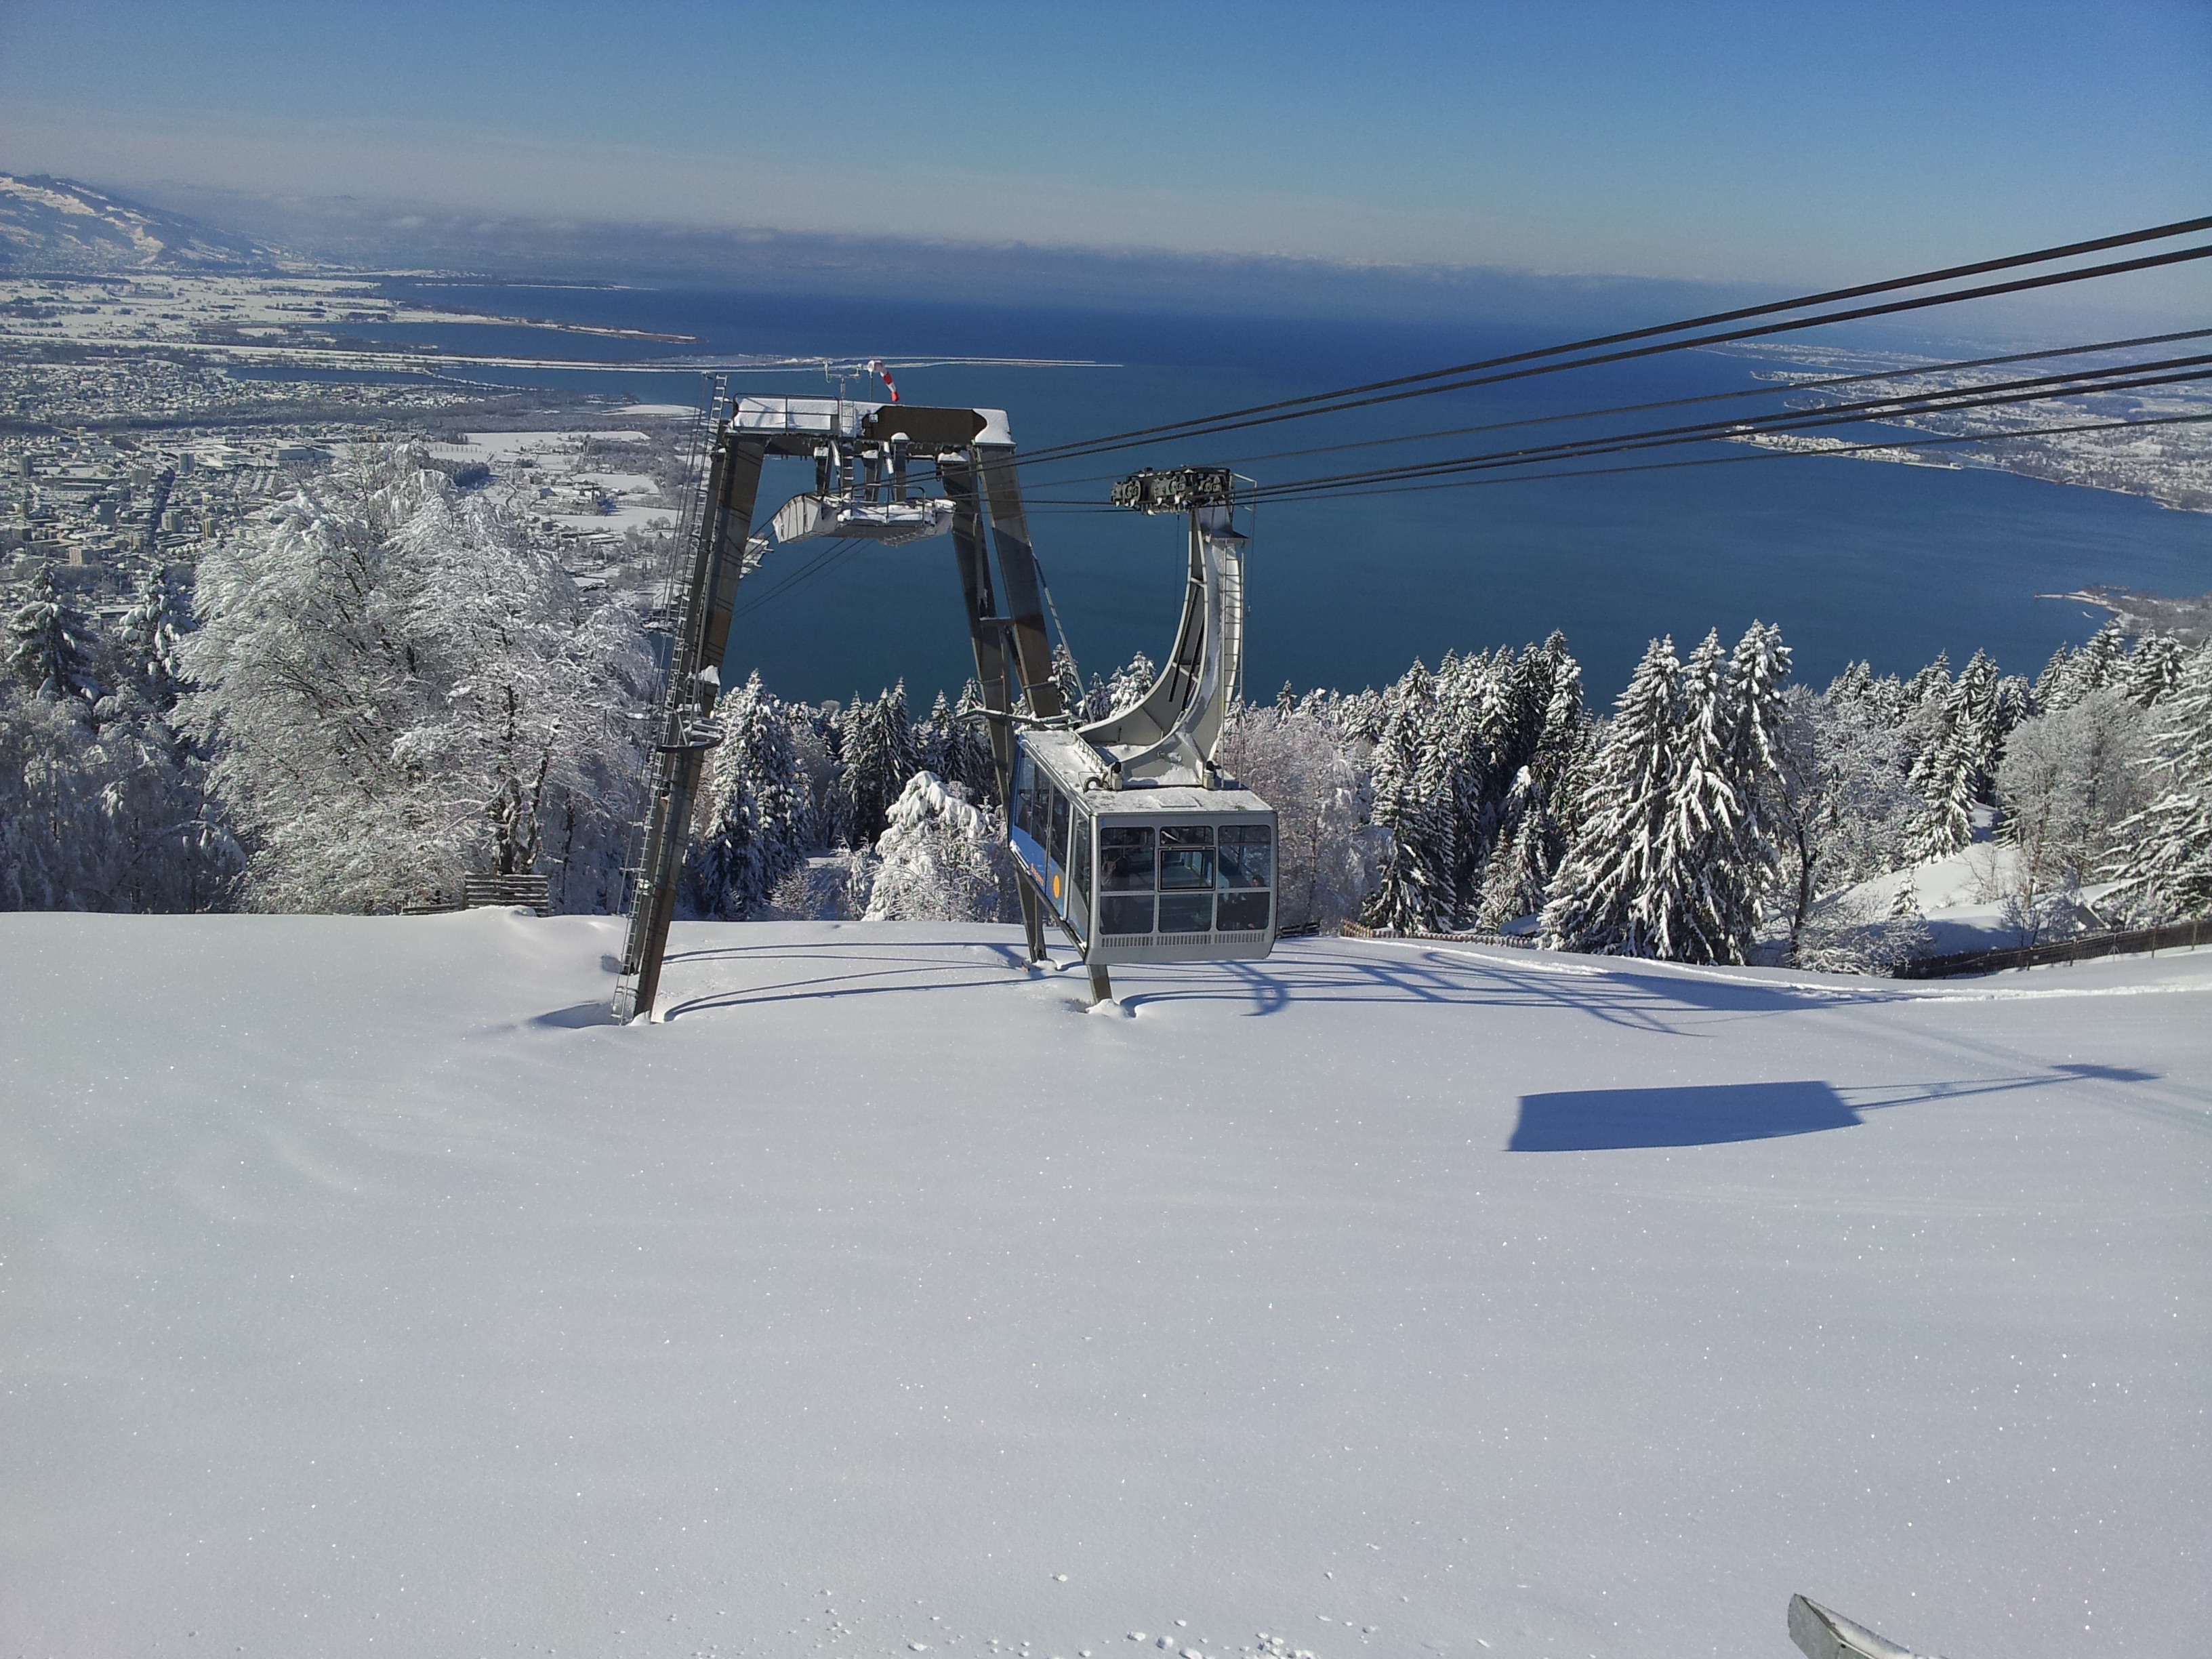
mountain, snow, winter, mountain range, weather, skiing, season, winter sport, ski, piste, freezing, nordic skiing, ski equipment